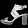
Label: Sandal